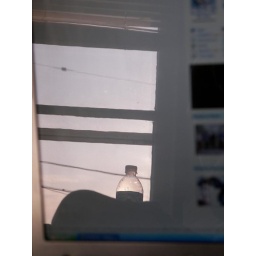
reflection of water bottle in my lap top.